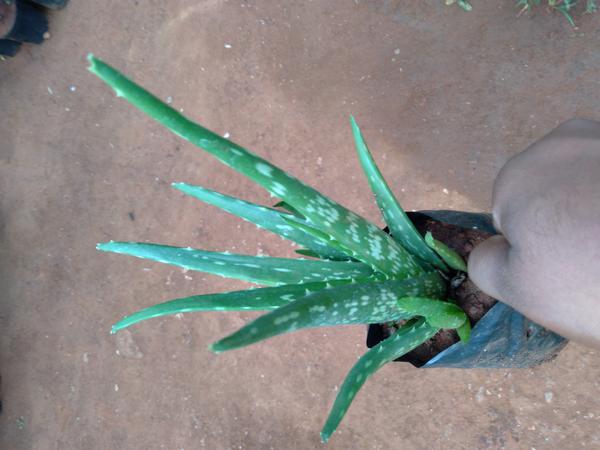
Plant: Aloevera